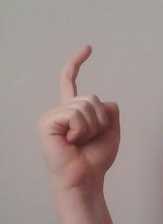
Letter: ra